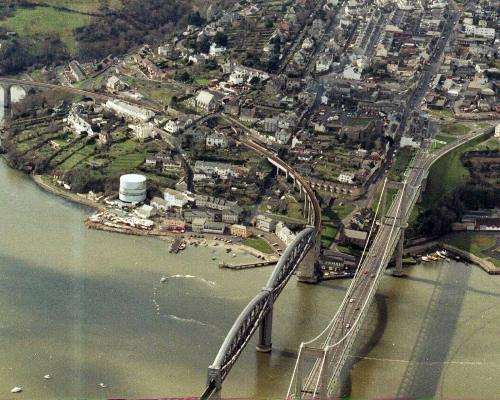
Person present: No